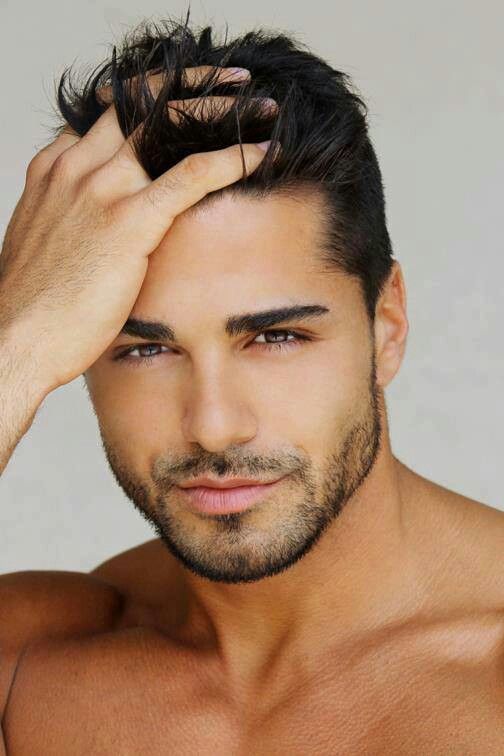
Gender: men